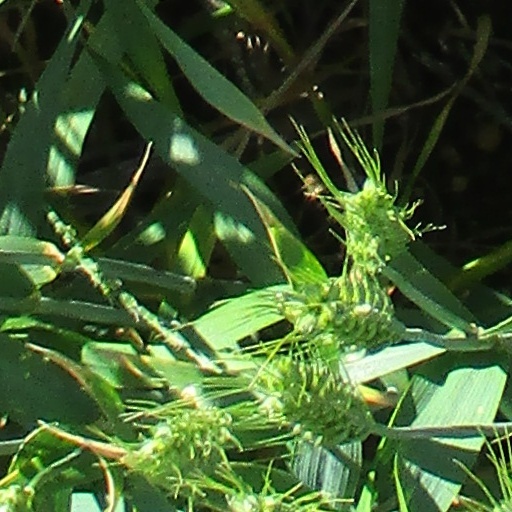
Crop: wheat